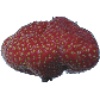
Label: Strawberry Wedge 1